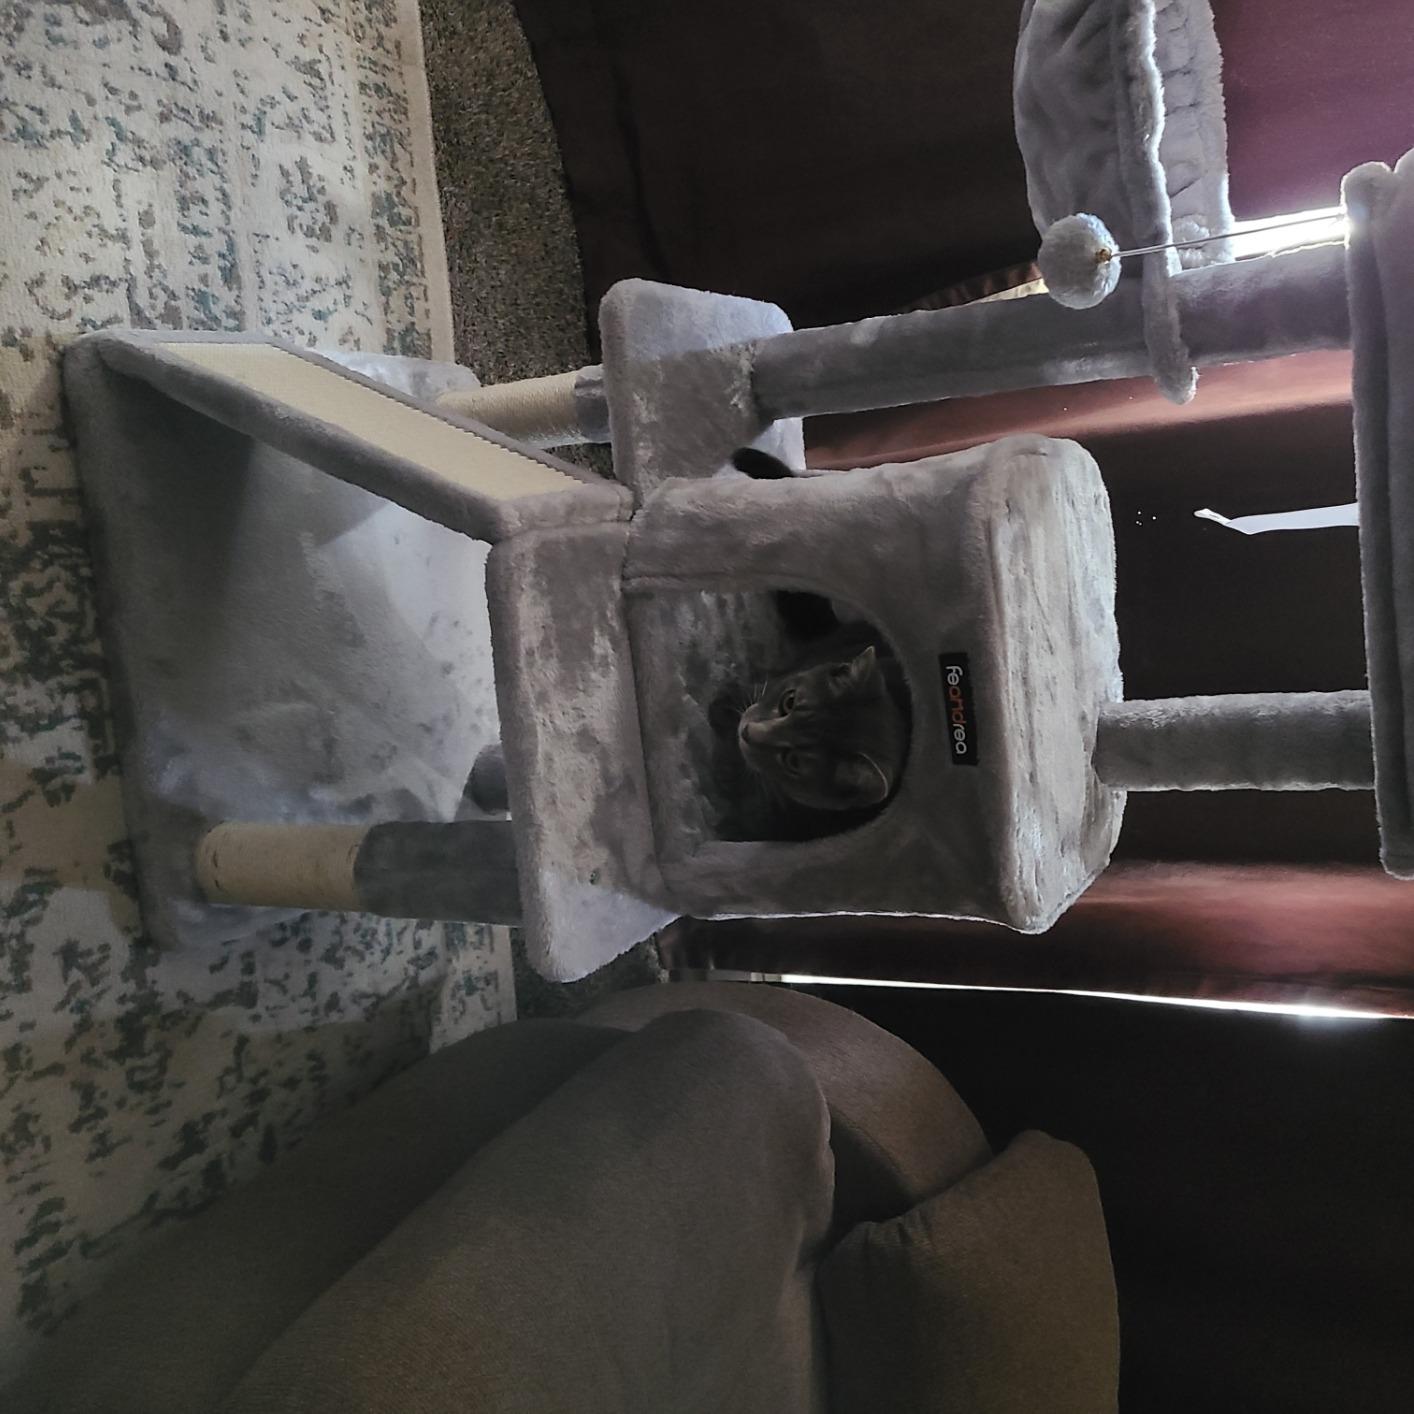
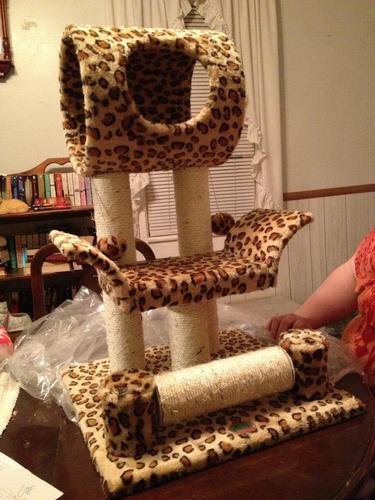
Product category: items_cat tree
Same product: no